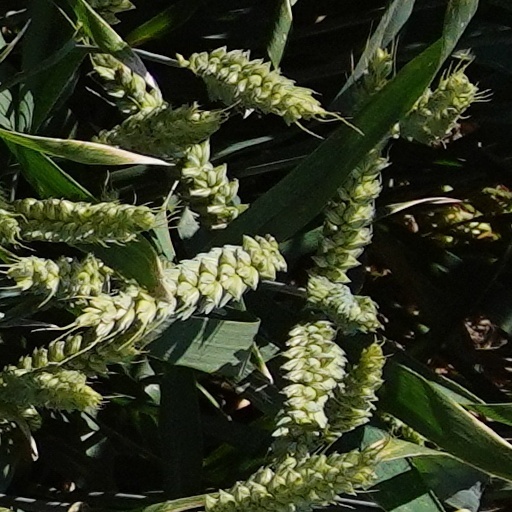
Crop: wheat